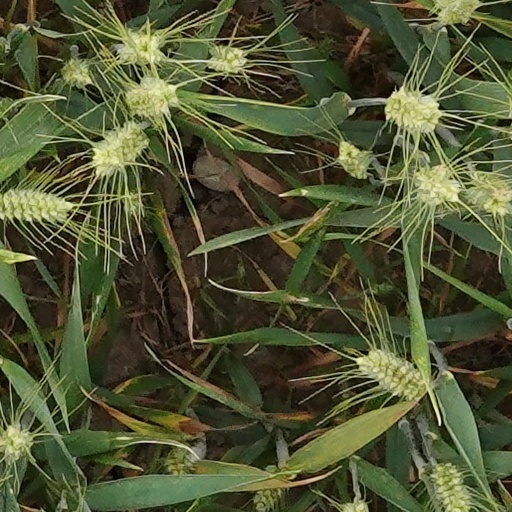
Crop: wheat